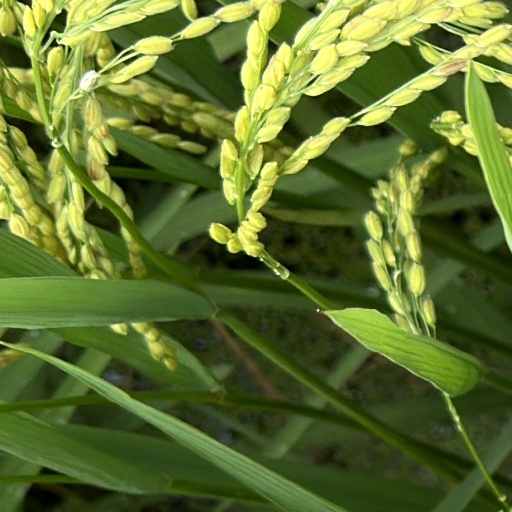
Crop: rice